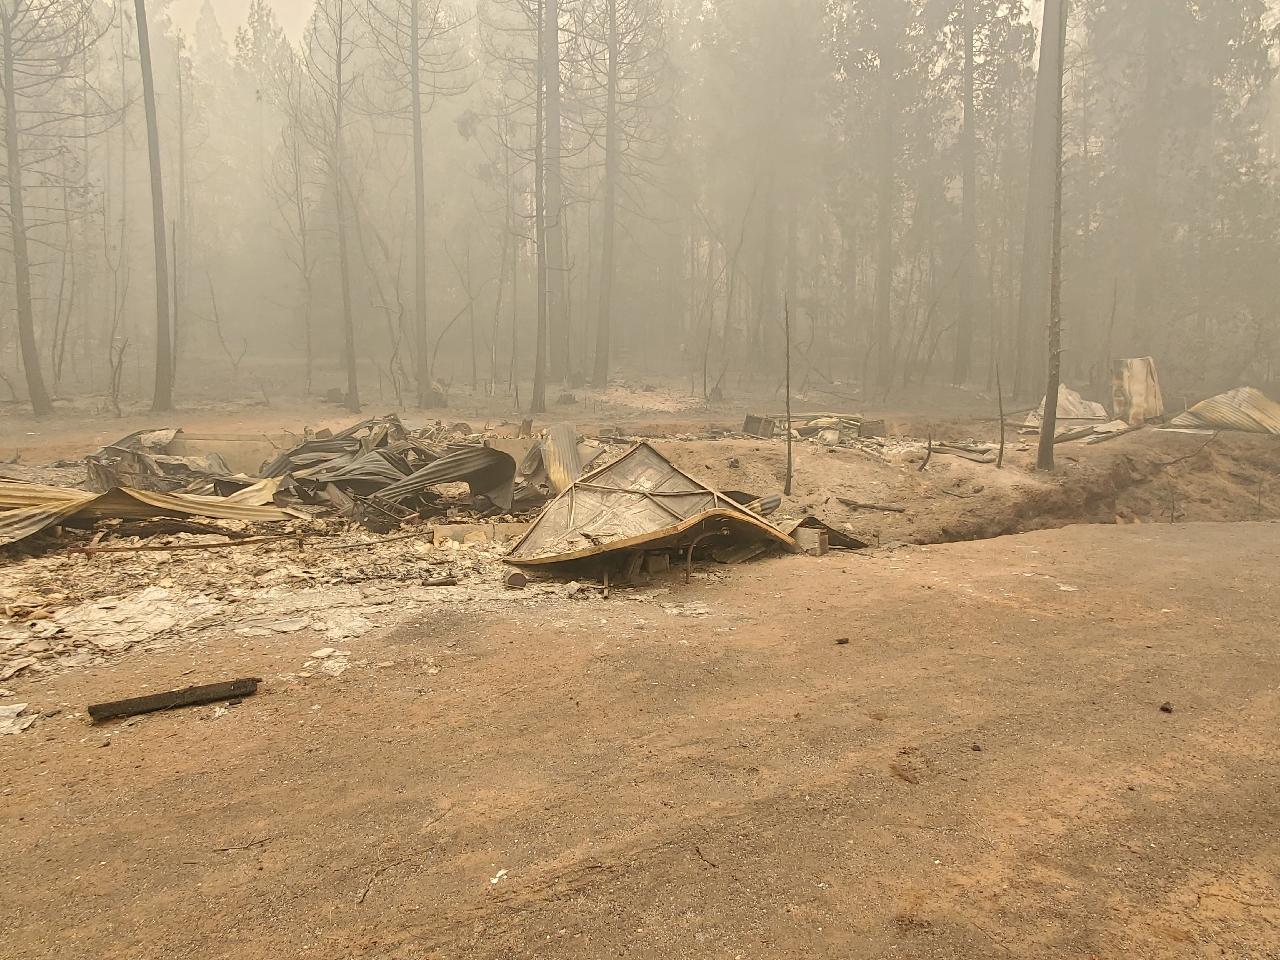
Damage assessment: destroyed